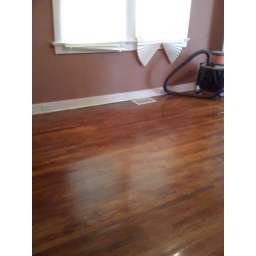
Repaired wooden floor in bedroom